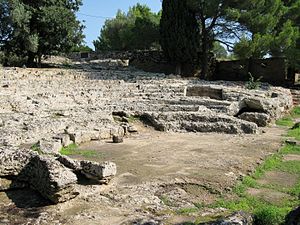
Mallorca / Historie / Oldtiden
Det antikke teater i Pollentia
Mallorca er en ø i gruppen Balearerne, som er en del af Spanien. Øen ligger i det vestlige Middelhav, ca. 170 km fra Barcelona på fastlandet.